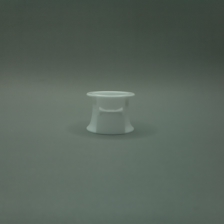
Color: white/transparent
Cap type: flip-top cap